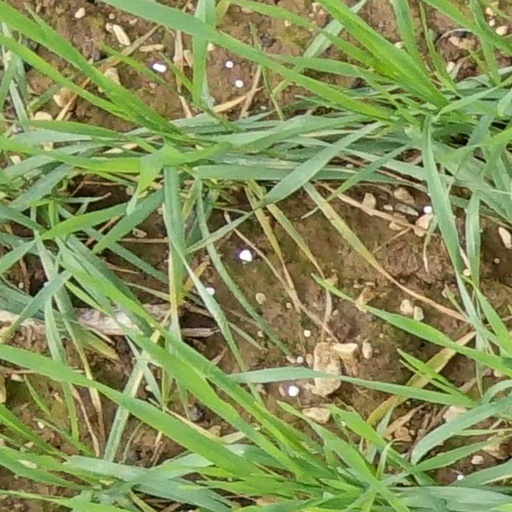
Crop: wheat